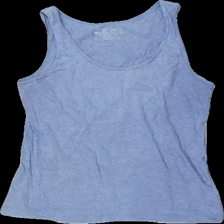
View: front
Type: Tank top
Category: Ladies
Brand: Esmara (Lidl)
Colors: Blue
Material: 100% cotton
Cut: Regular
Size: S
Season: Summer
Damage location: top left
Damage 2 location: middle left
Damage 3 location: bottom left
Price range: <50
Recommended usage: Export
Description: blått linne, sned i söm
Comment: sned söm